National Mall

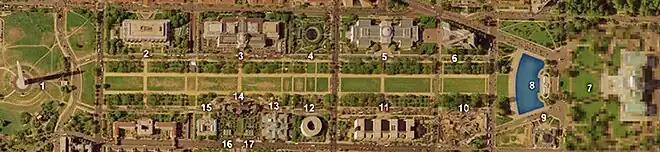
National Mall proper and adjacent areas (April 2002). The Mall had a grassy lawn flanked on each side by unpaved paths and rows of American elm trees as its central feature. (Numbers in the image correspond to numbers in the list of landmarks, museums and other features below.)

The National Mall proper contains the following landmarks, museums and other features (including opening year):